Etiquette in technology

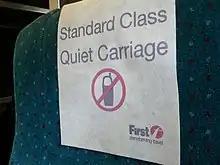
A headrest cover in the "quiet carriage" of a British intercity train, reminding passengers that mobile phones must not be used in this carriage

The issue of mobile communication and etiquette has also become an issue of academic interest. The rapid adoption of the device has resulted in the intrusion of telephony into situations where it was previously not used. This has exposed the implicit rules of courtesy and opened them to re-evaluation.